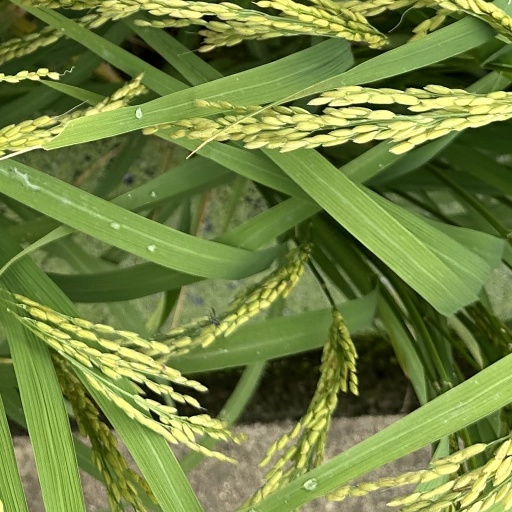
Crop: rice